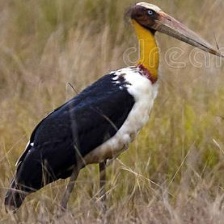
Species: LESSER ADJUTANT
Scientific name: LEPTOPTILOS JAVANICUS
ImageNet parent category: white_stork